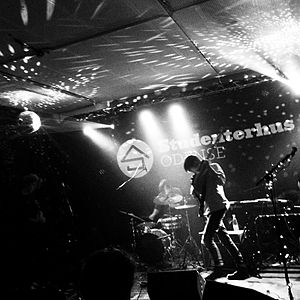
Studenterhus Odense / Historie / Den nye forening
Koncert på studenterhuset i december 2014
Koncert på Studenterhus Odense december 2014
Studenterhus Odense er Odenses studenterhus. Det drives af Foreningen Studenterhus Odense og ligger ved Amfipladsen som en del af kulturkomplekset Brandts Klædefabrik.